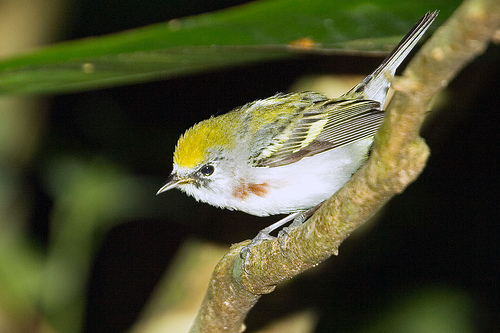
the yellow tipped feathers atop this tiny birds head give it an exotic look, complimenting its white body and black pinstripes on its wings.
this bird has a yellow crown with stripes of brown and white on its covert.
small bird with brown breast, white belly and yellow crown
this bird has a speckled belly and breast with a short pointy bill.
this very small white and yellow bird has white wingbars and a white belly and breast with a small brown patch on its side with a yellow crown.
a small bird with white belly and breast, the bill is short and pointed and yellow color crown
this bird has is white bellied,with a brown spot on the breast and a yellow crown.
this bird is white, black, and yellow in color, with a very skinny beak.
this bird is gray, black and yellow in color, with a very skinny beak.
this bird is white with yellow and has a very short beak.
Species: Chestnut Sided Warbler